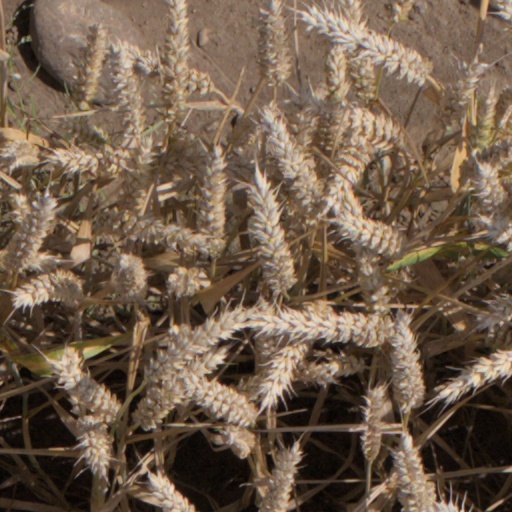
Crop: wheat